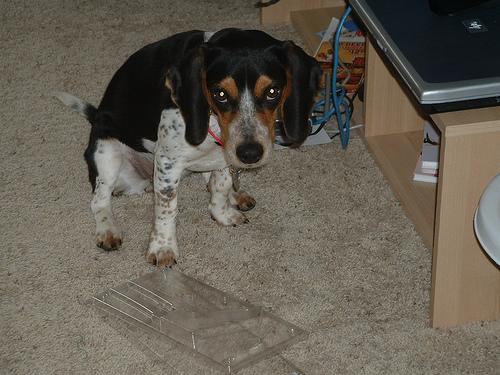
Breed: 276-n000113-beagle